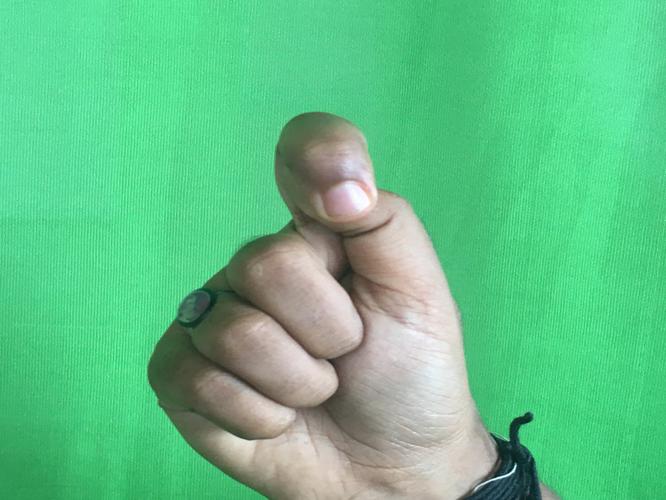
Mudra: Kapith
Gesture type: single_hand